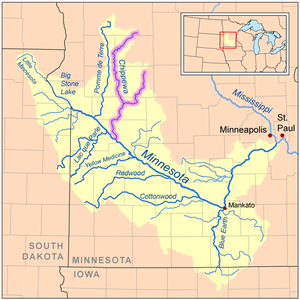
La rivière Chippewa est un cours d'eau qui coule dans l'État du Minnesota et est un affluent de la rivière Minnesota, donc un sous-affluent du fleuve Mississippi.